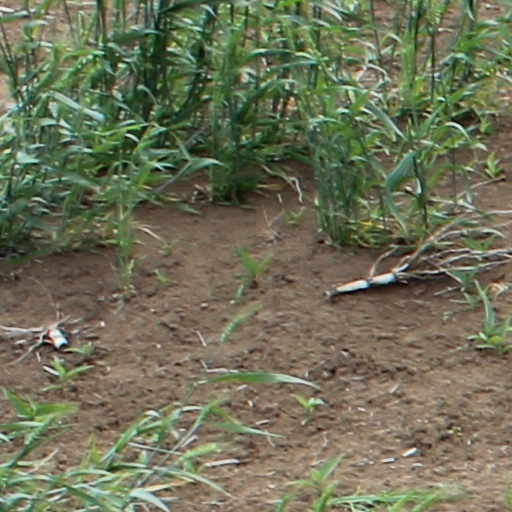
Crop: wheat